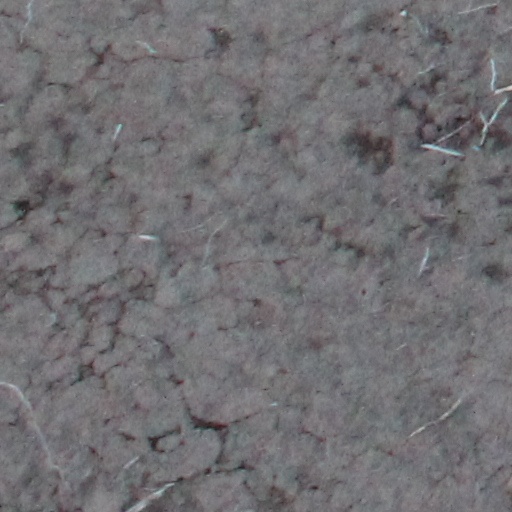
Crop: wheat